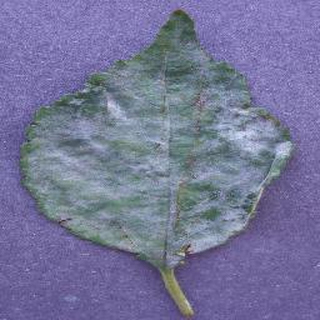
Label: cherry_powdery_mildew